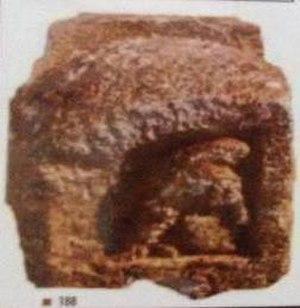
Uroševac est une ville et une commune du Kosovo. Elles font partie du district de Ferizaj/Uroševac. En 1991, la commune/municipalité comptait 65 033 habitants, dont une majorité d'Albanais. En 2009, la population de la commune/municipalité était estimée par l'OSCE à 170 000 habitants. Selon le recensement kosovar de 2011, la commune compte 108 690 habitants.
Cet article propose une liste des monuments culturels du Kosovo. Elle intègre des monuments inscrits dans les registres de l'Institut pour la protection du patrimoine de la République de Serbie et sur la liste de l'Académie serbe des sciences et des arts, en tant que le Kosovo est encore considéré comme une province autonome par la Serbie et une partie de la communauté internationale ; parallèlement le Kosovo, qui a proclamé son indépendance en 2008, a établi une liste provisoire de monuments culturels.